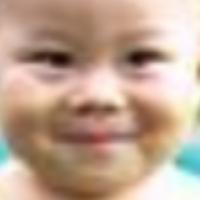
Age group: age 01-10